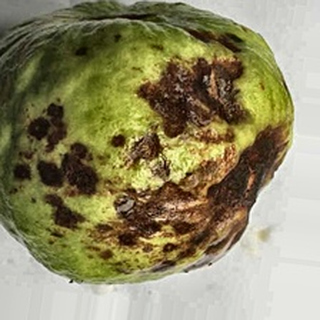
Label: guava_anthracnose